Forres railway station

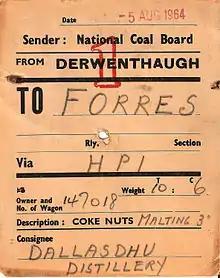
Wagon label from 1964 for a delivery of coke nuts to Dallas Dhu Distillery from Derwenthaugh Coke Works near Newcastle upon Tyne.

In March 2014, after lengthy discussions in Scottish Parliament to replace the old station at Forres with a brand new reconfigured station equipped with double platforms, Transport Scotland confirmed a £170 million infrastructure improvement project for the Aberdeen–Inverness line, to be completed by 2030. Included in this project were plans to re-site the station at Forres with an extended passing loop, along with signalling improvements. Further signalling and infrastructure improvements along the line were also announced, including the construction of two additional stations.